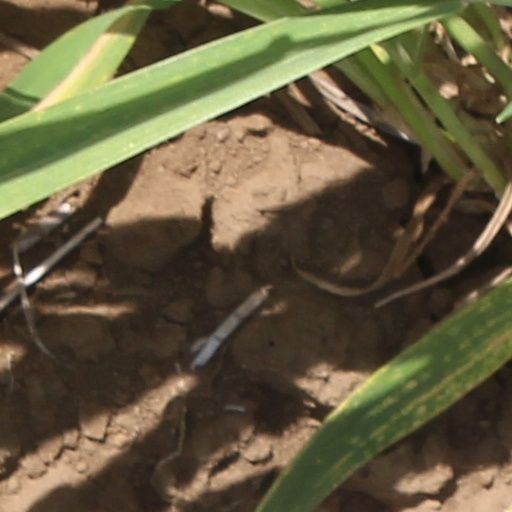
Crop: wheat